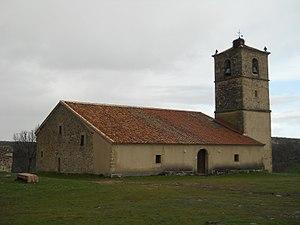
Aldealengua de Pedraza est une commune de la province de Ségovie dans la communauté autonome de Castille-et-León en Espagne.